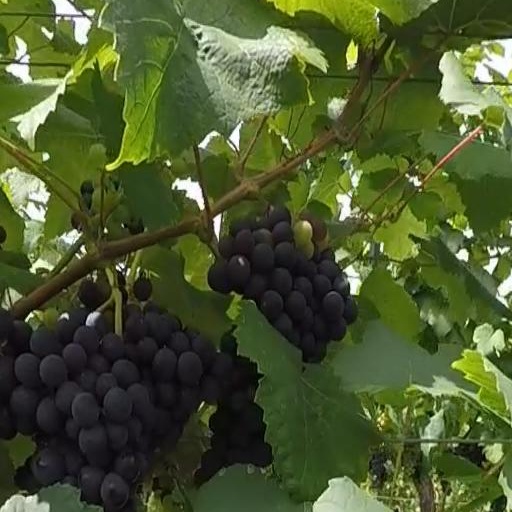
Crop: grape